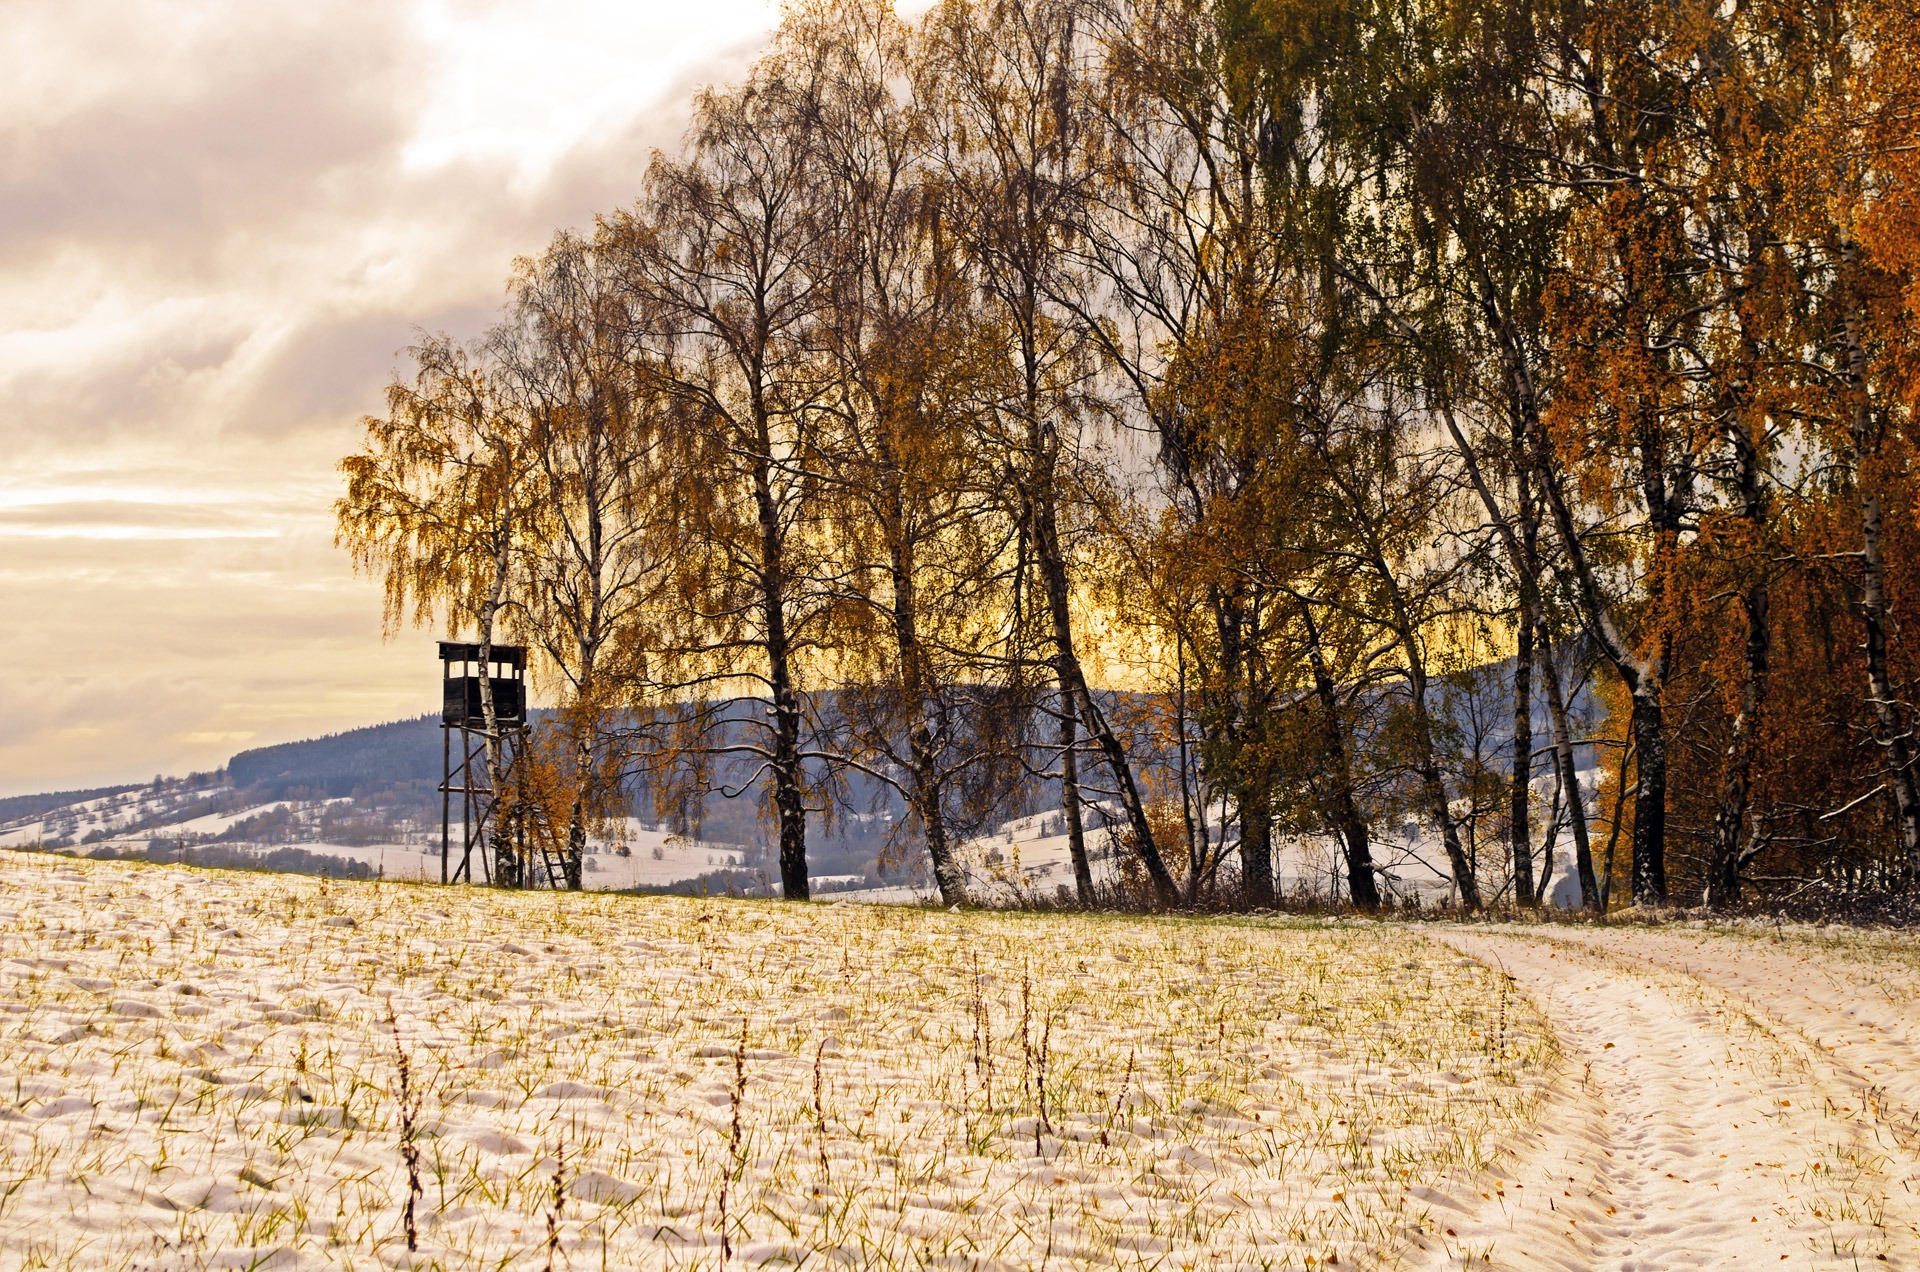
landscape, tree, nature, snow, winter, plant, sunlight, morning, leaf, evening, journey, autumn, holiday, highland, season, trees, background, habitat, czech republic, canvas, rural area, winter season, natural environment, woody plant